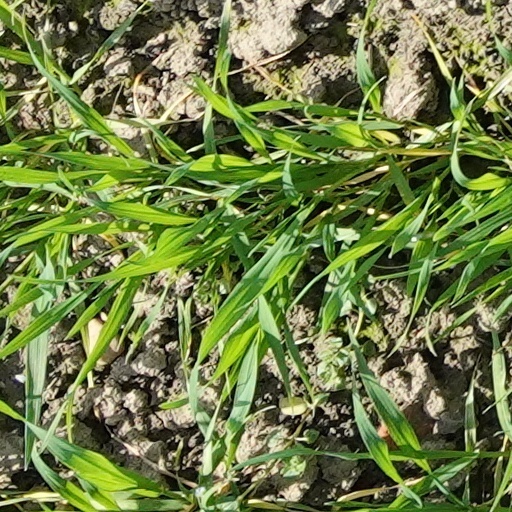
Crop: wheat